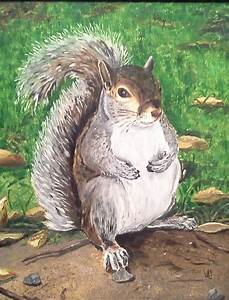
Label: squirrel